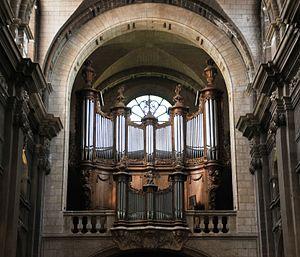
Dans le buffet de l'orgue de Jean-Baptiste Micot fils édifié en 1786 par le menuisier Caular de Dax, instrument de Robert Chauvin en 1987.
Dax est une commune du sud-ouest de la France, située dans le département des Landes. Elle appartient à l'ancienne province de Gascogne. C'est une station thermale très fréquentée. Ses habitants sont appelés les Dacquois.
Gaston Maille est un facteur d'orgue français installé à Bordeaux, ayant œuvré, sous son nom, de 1882 à 1925 dans toute l'Aquitaine et ses territoires limitrophes, élève de Georges Wenner auquel il succède à la tête de la manufacture Georges Wenner & J.Götty.
Cet article recense les orgues protégés aux monuments historiques en Aquitaine, France.